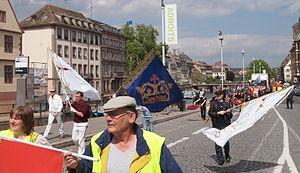
Marche pour Jésus 2012 à Strasbourg